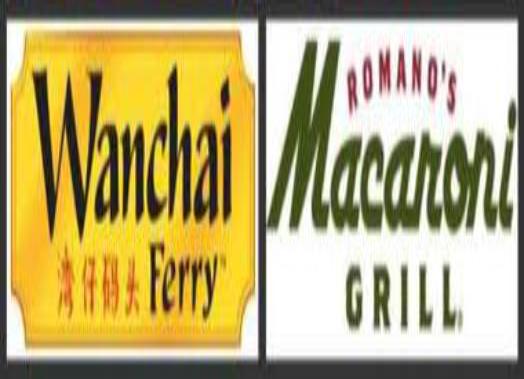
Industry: Food